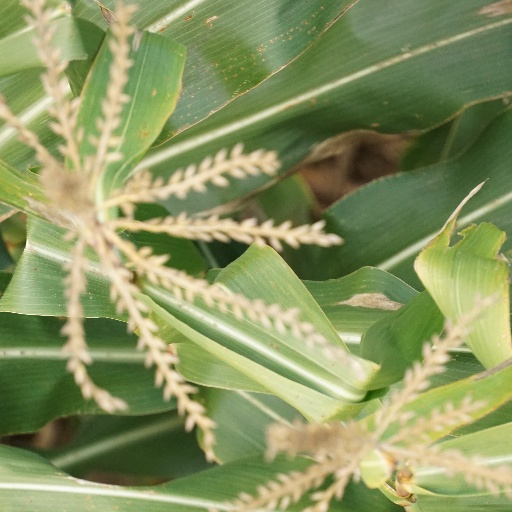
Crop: maize; corn